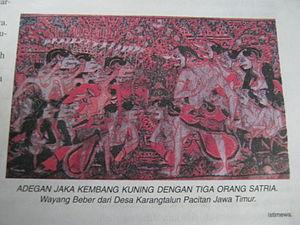
Le kabupaten de Pacitan, en indonésien Kabupaten Pacitan, est un kabupaten d'Indonésie situé dans la province de Java oriental.